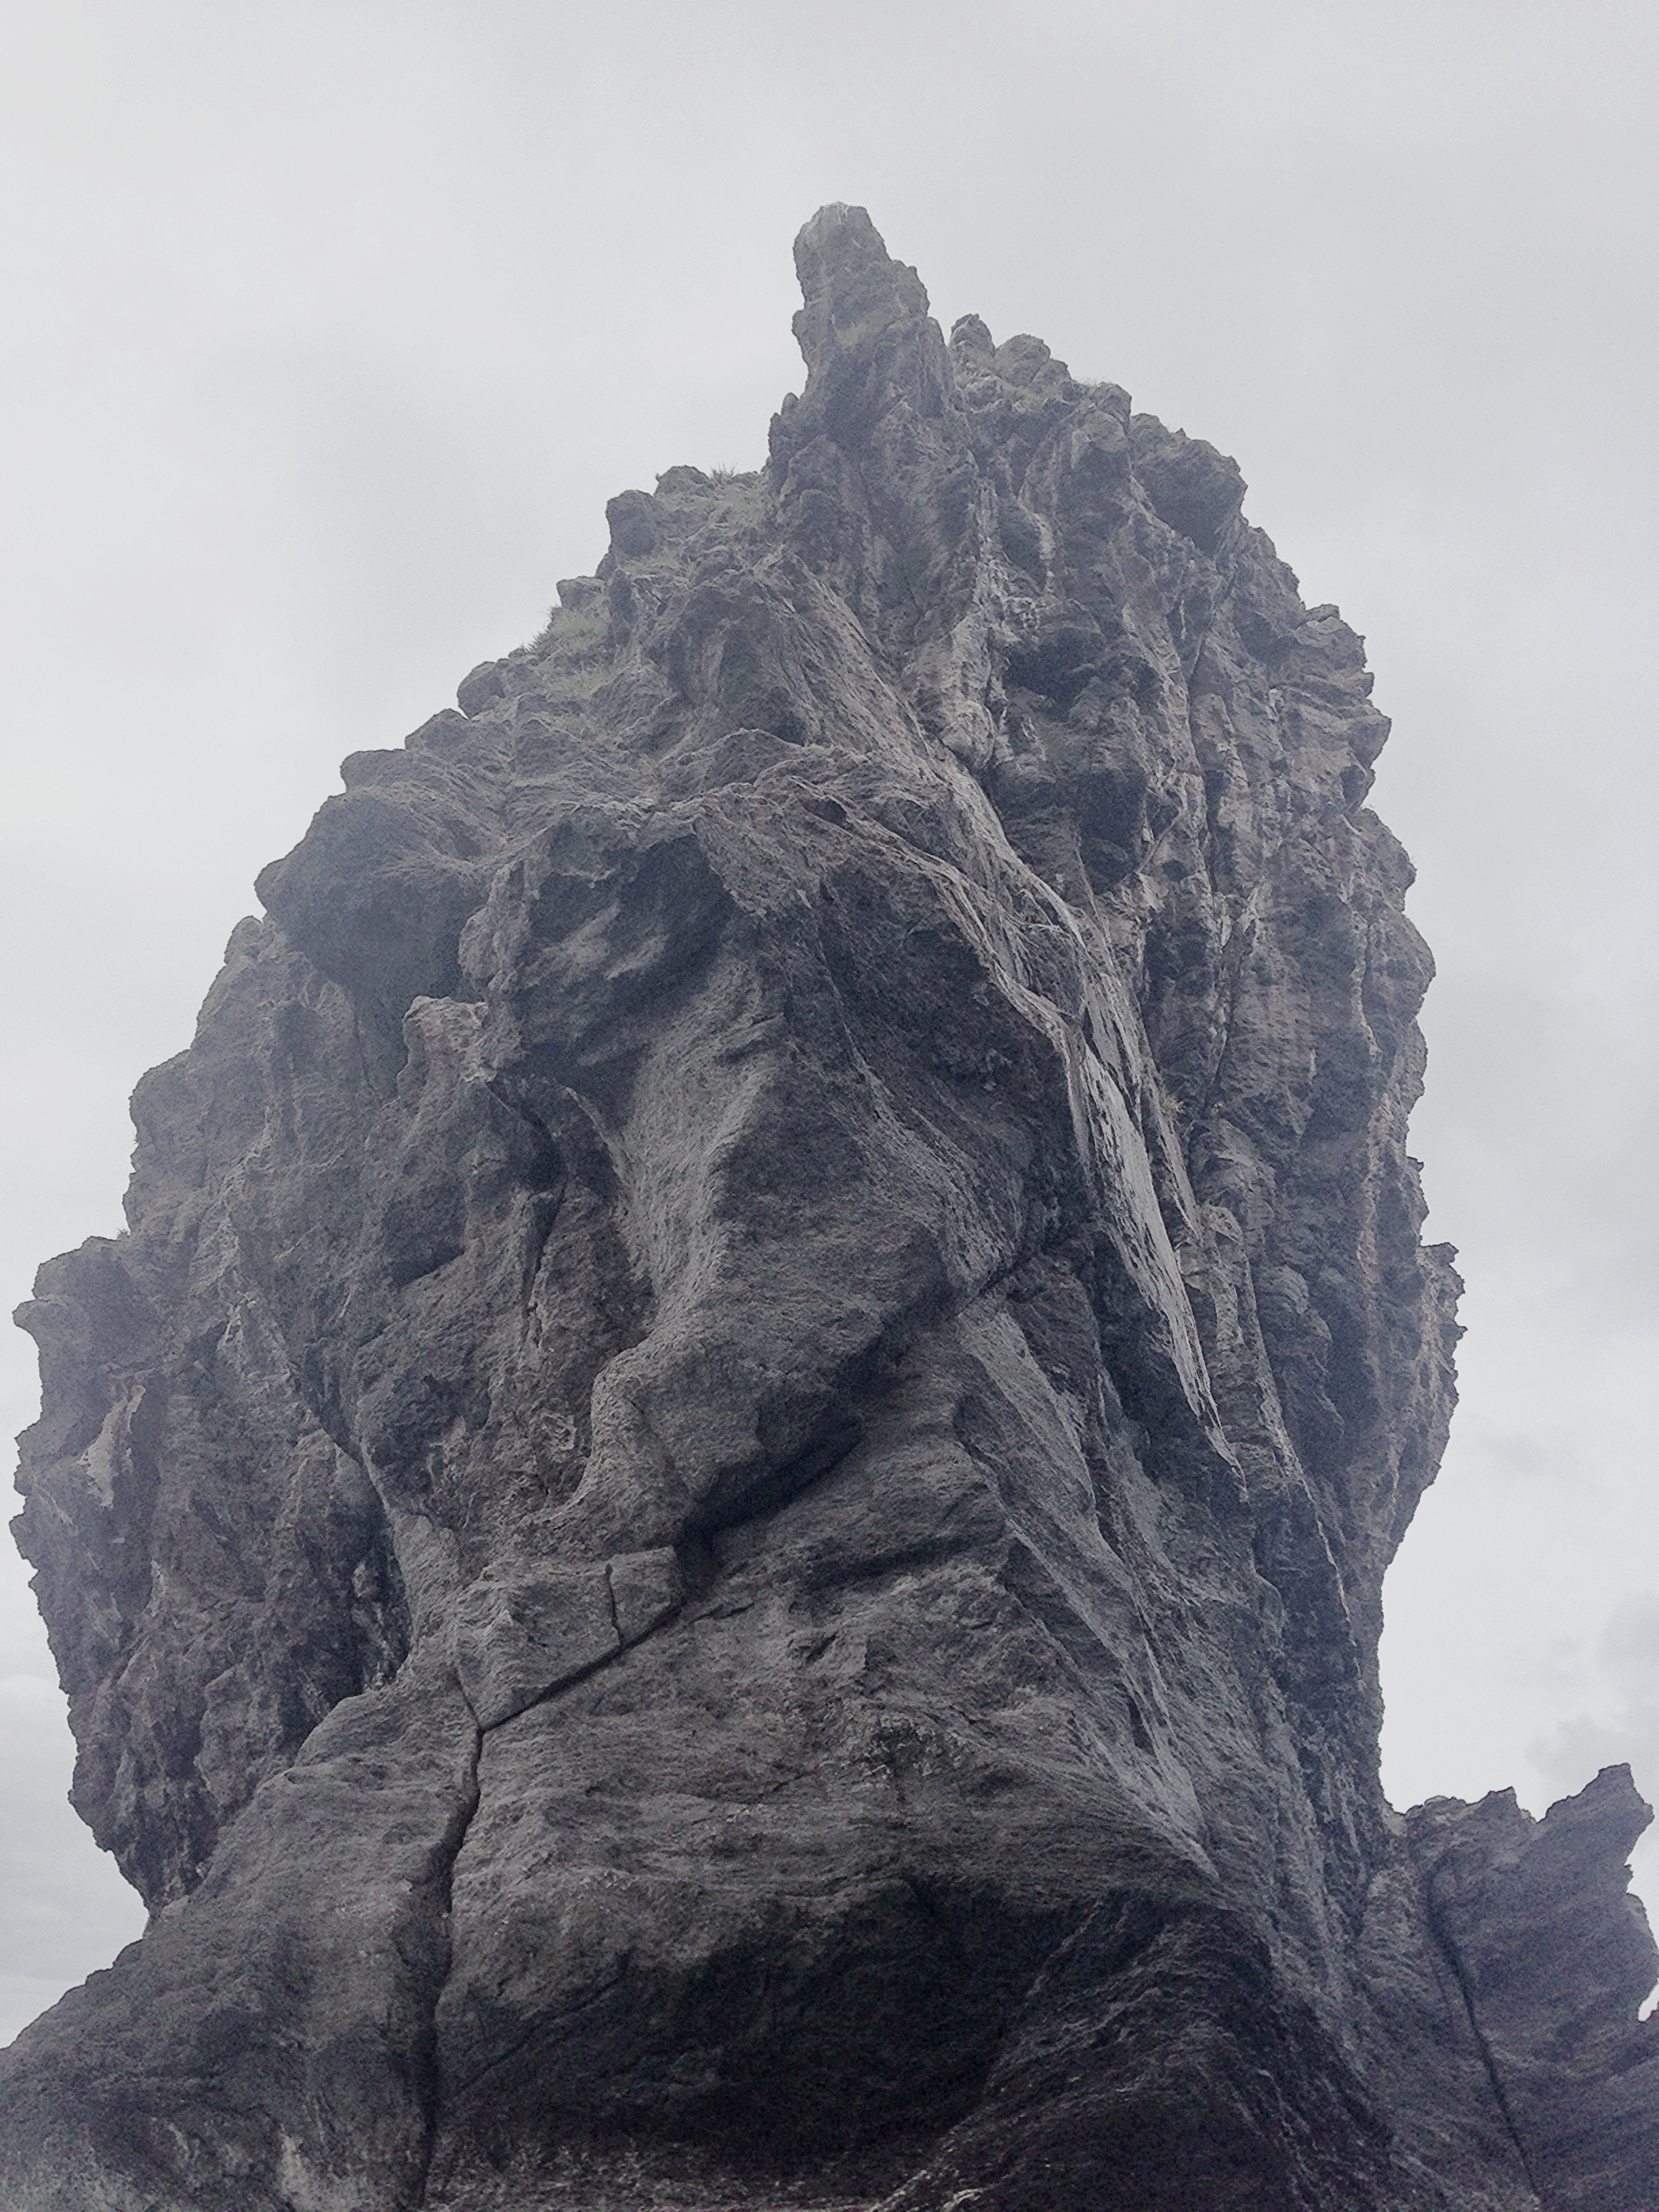
sea, rock, mountain, mountain range, formation, cliff, terrain, material, ridge, summit, geology, badlands, monolith, landform, easter island, mountainous landforms, geological phenomenon